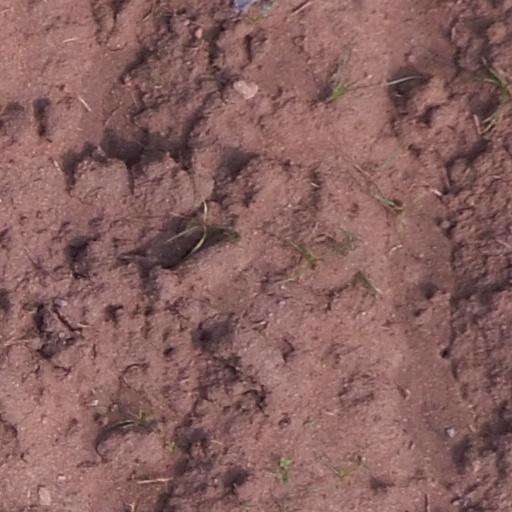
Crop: maize; corn